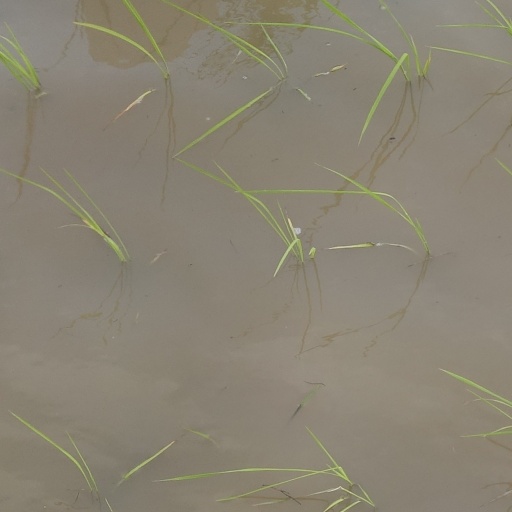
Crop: rice